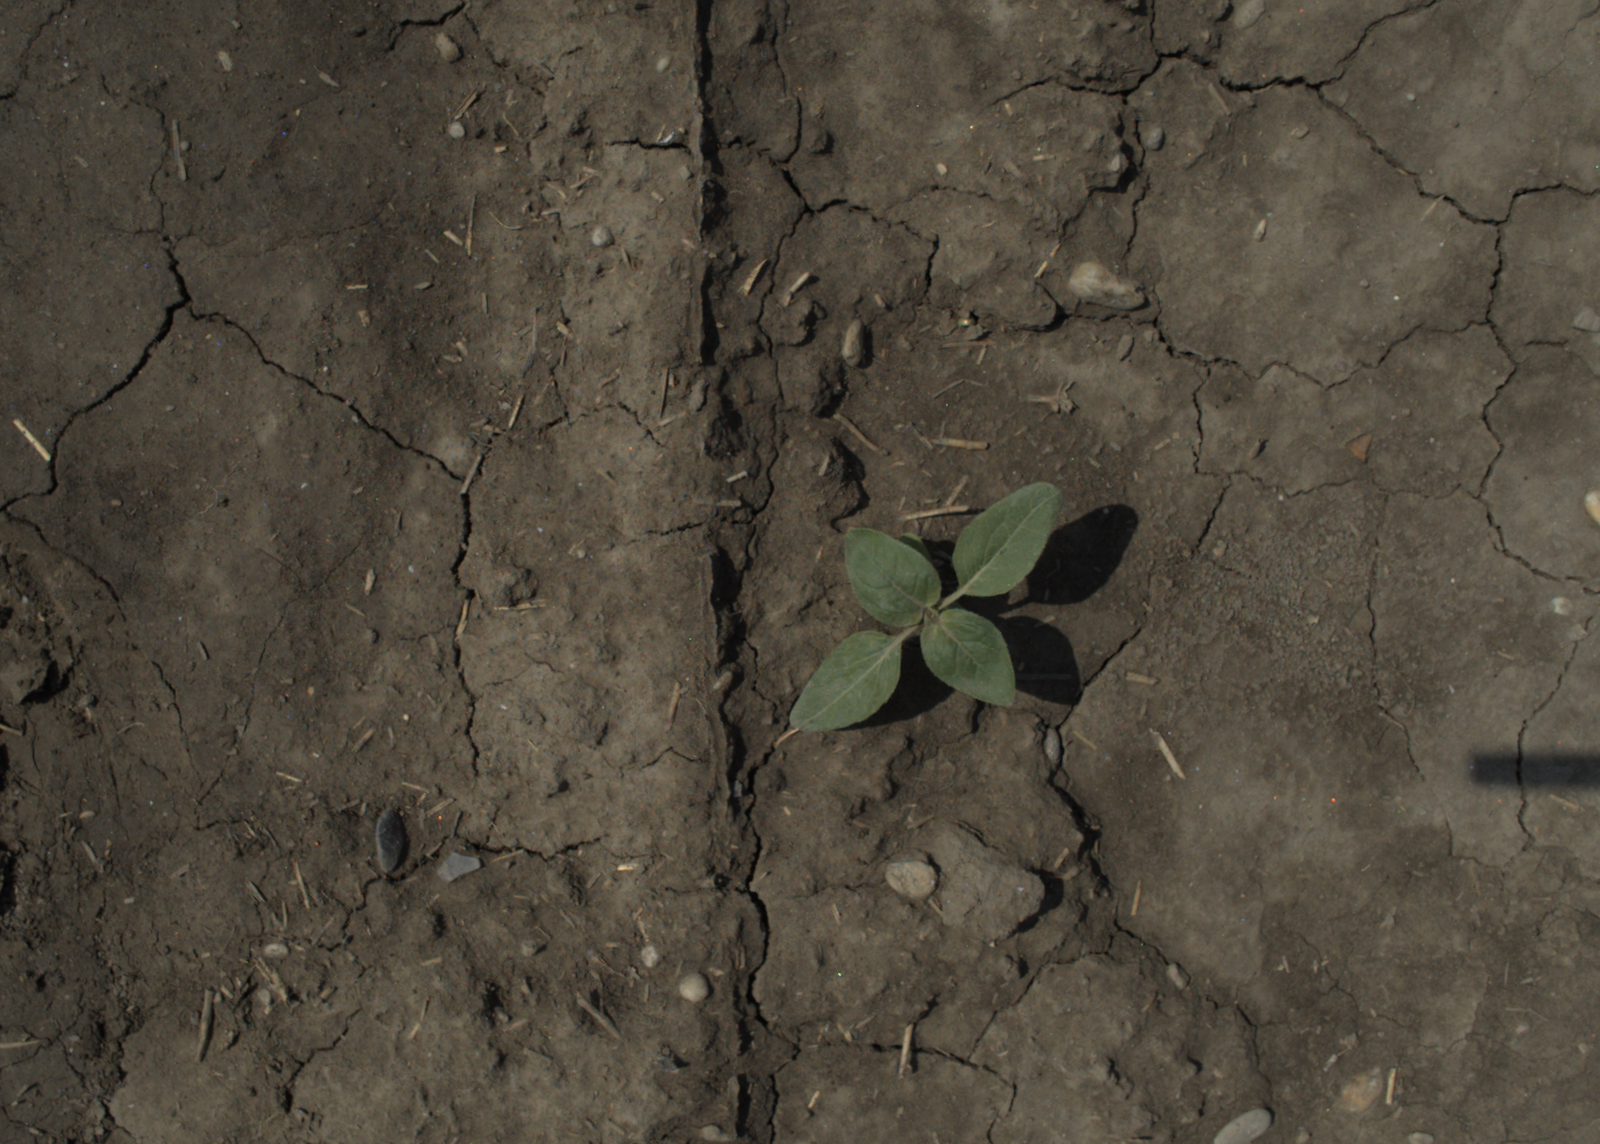
Capture date: 29.06.2021 11:40:43
Weather: sunny
Wind: strong
Seeding date: 08.06.2021
Plant canopy height (mm): 962